Greenwich Time Signal

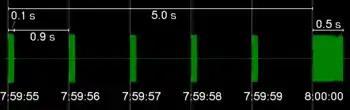
Graph of the six pips

The Greenwich Time Signal (GTS), popularly known as the pips, is a series of six short tones (or "pips") broadcast at one-second intervals by many BBC Radio stations to mark the precise start of each hour. The pips were introduced in 1924, generated by the Royal Observatory, Greenwich, and from 1990 were generated by the BBC in London. The broadcast pips replaced an electrical time coordination system based on the railway telegraph network, which itself was an extension of the mechanical time balls in Portsmouth (1829) and later Greenwich (1833), which enabled navigators aboard ships moored in those places to set their chronometers for the determination of longitude on voyages.